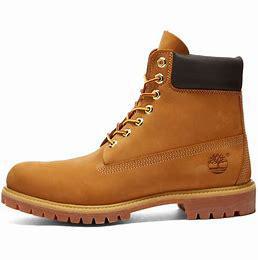
Brand: Timberland
Model: 6 Inch Nubuck